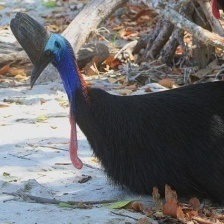
Species: CASSOWARY
Scientific name: CASUARIUS